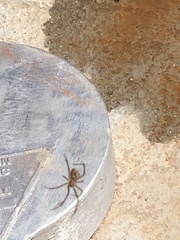
Species: Lactrodectus_hesperus